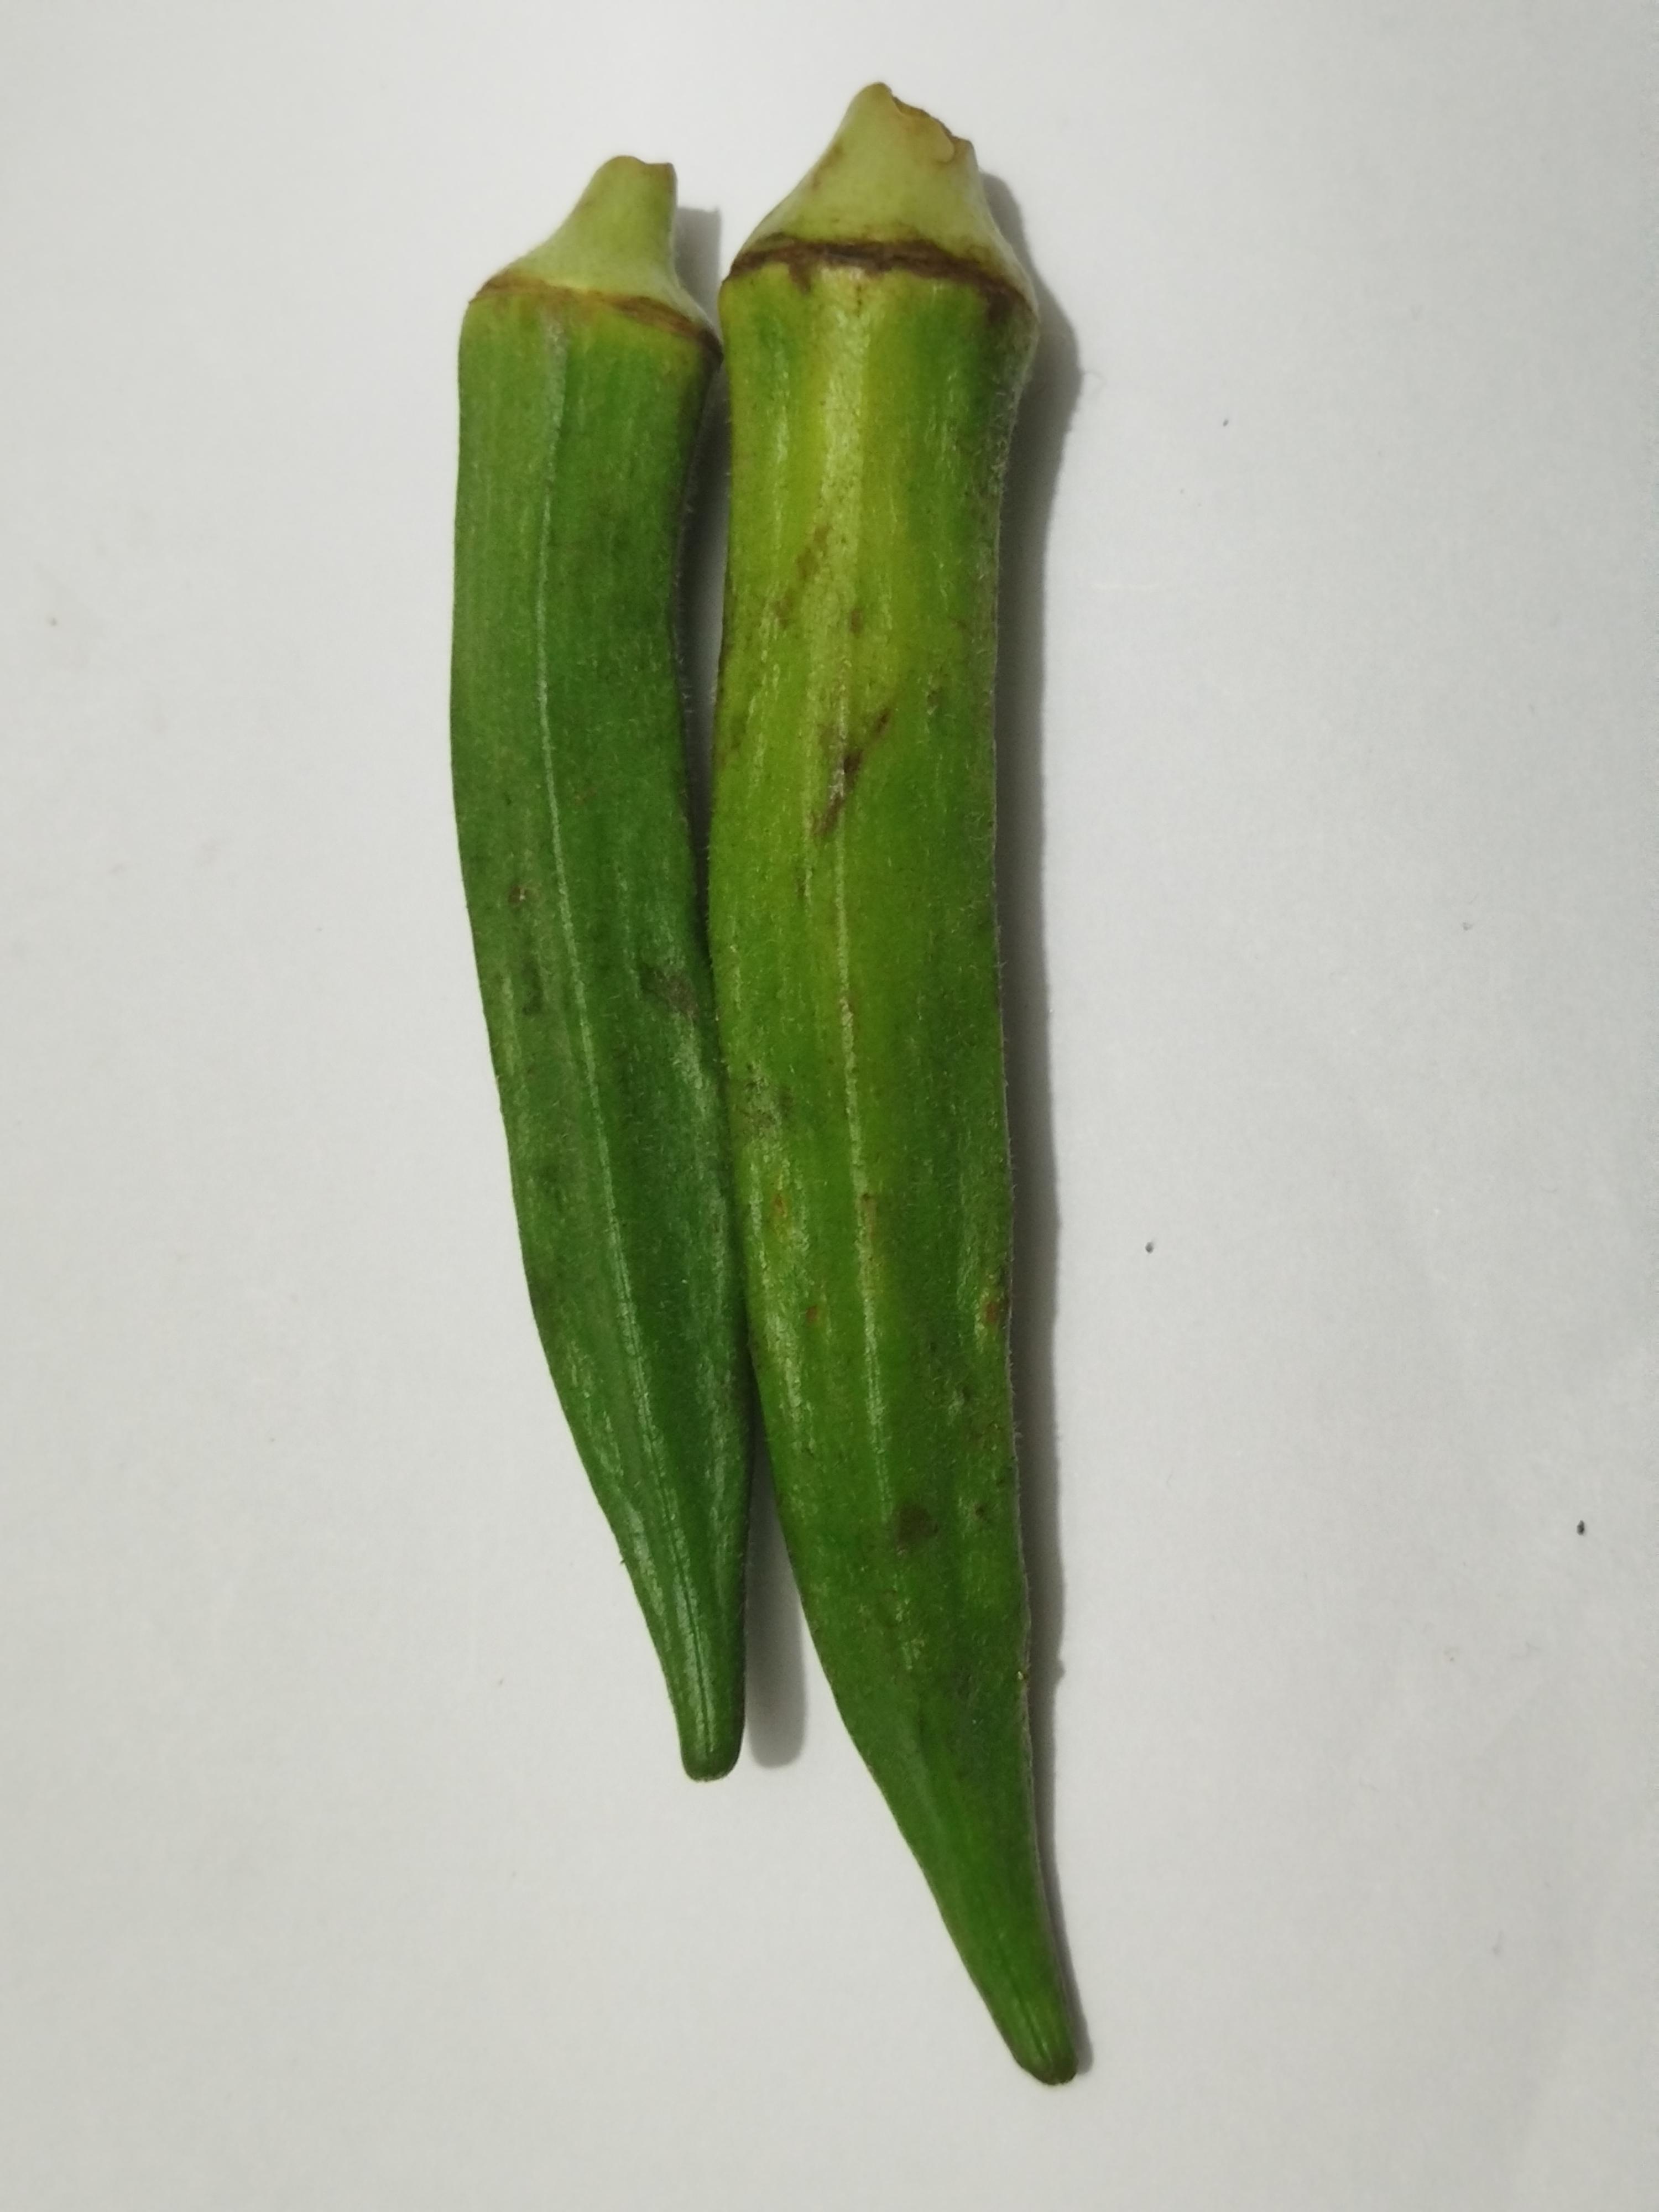
Label: Ladies finger